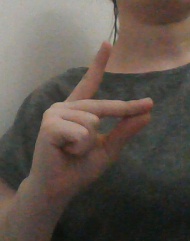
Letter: ta